Jiddu Krishnamurti

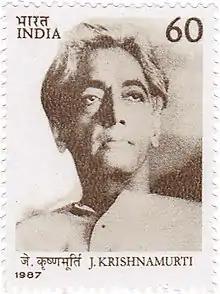
Krishnamurti on a 1987 Indian stamp

Krishnamurti founded five schools in India, the oldest being Rishi Valley School that he founded in 1928 in Andhra Pradesh, ten miles from Madanapalle, his birth place. He also founded one in England, Brockwood Park School in 1969, and one in California, Oak Grove School. When asked, he enumerated the following as his educational aims: